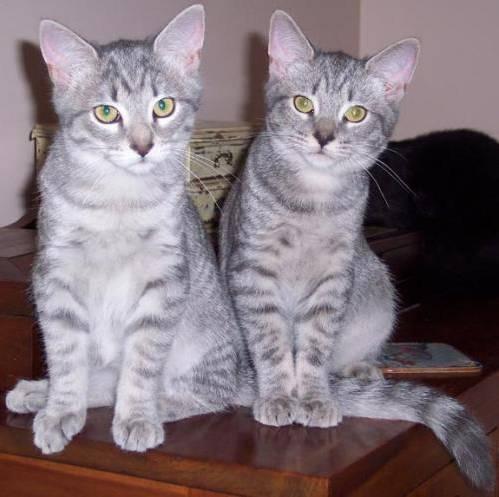
cat